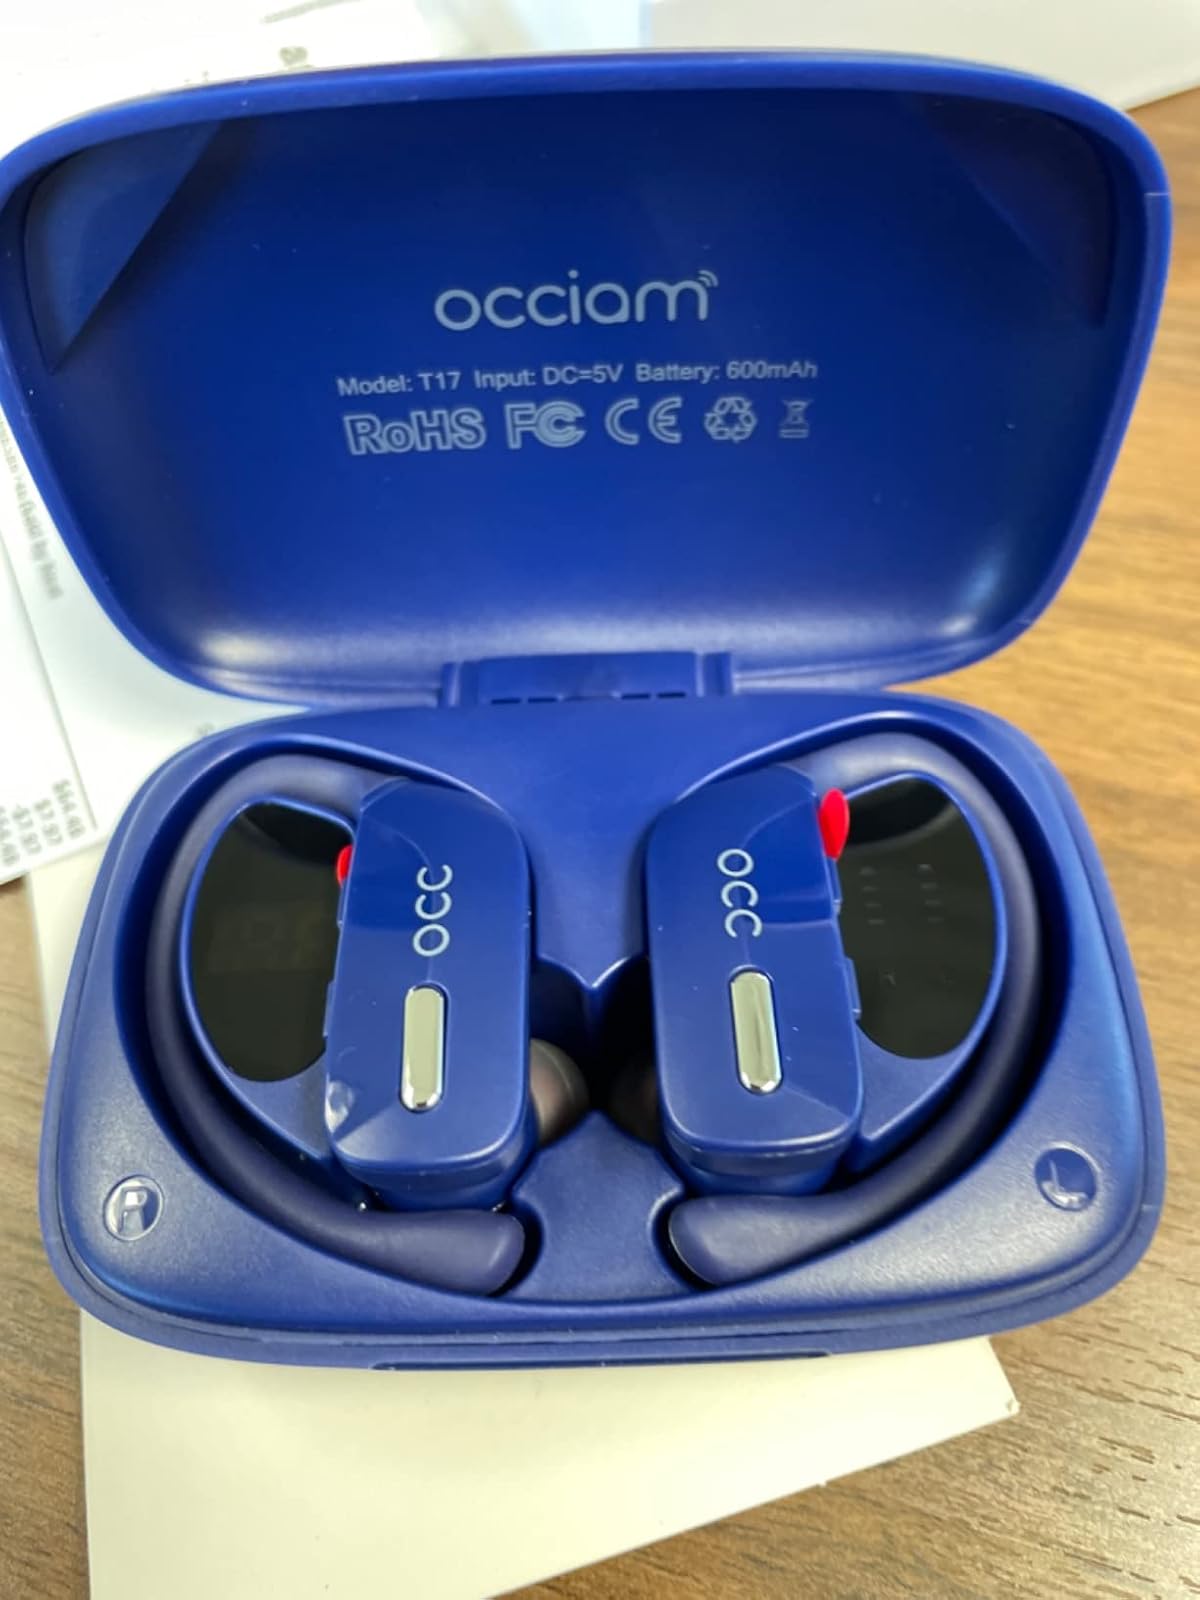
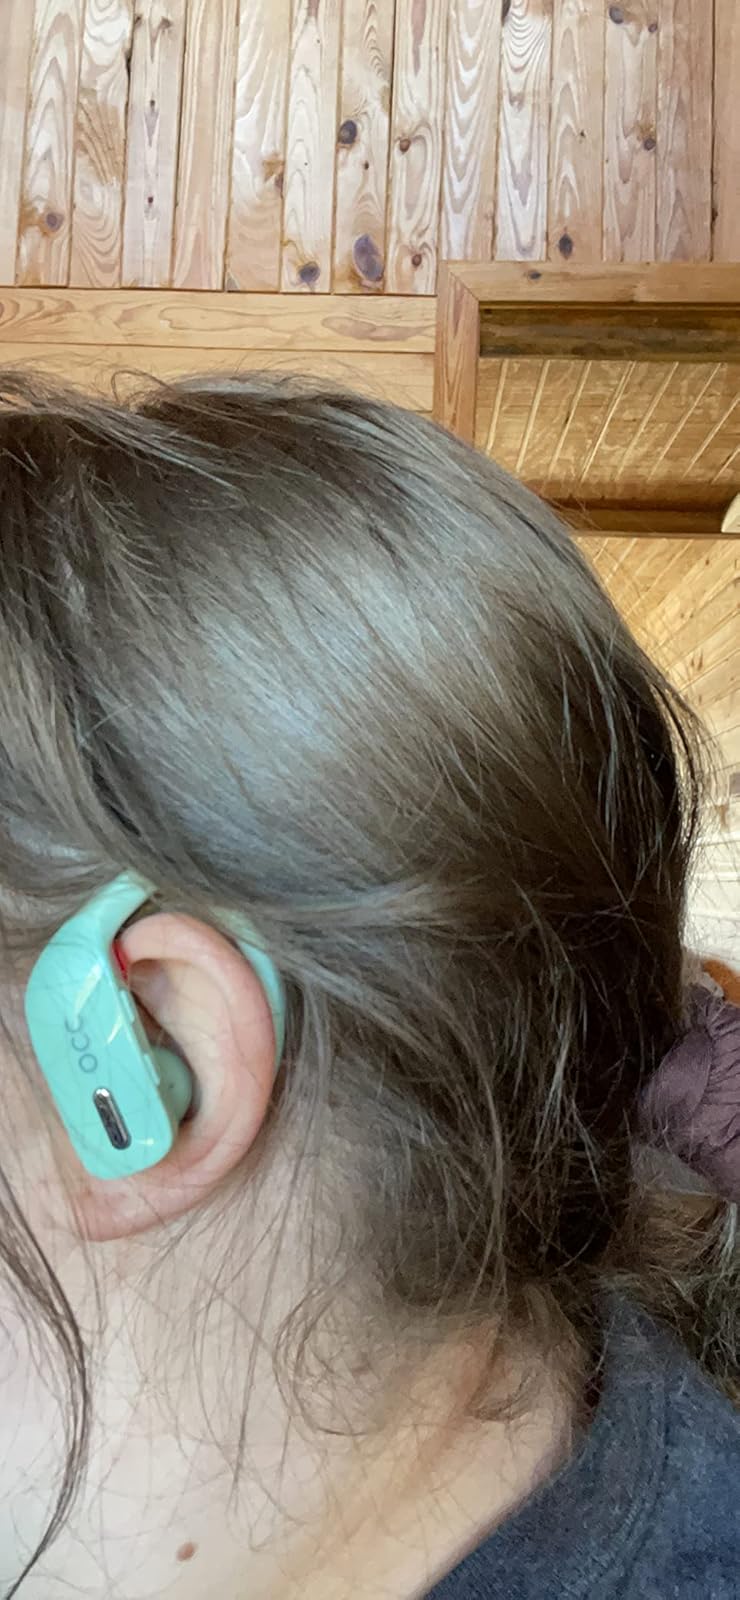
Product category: earbuds
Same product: no